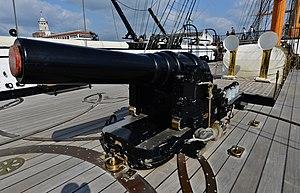
"Le HMS Warrior, surnommé ""le serpent noir"" est le premier cuirassé à coque en fer de la Royal Navy lancé en 1860. Il fut construit pour répliquer au lancement en 1859 du cuirassé français Gloire. Son nom est également celui d'une classe de navires qui comprend une seule autre unité : le Black Prince. Il est devenu bateau-musée et peut être visité à Portsmouth.